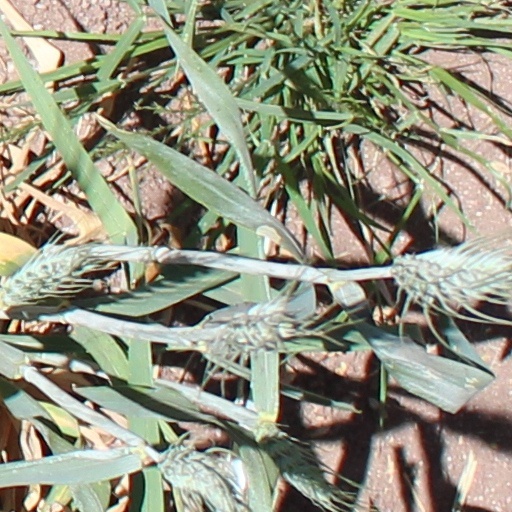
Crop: wheat